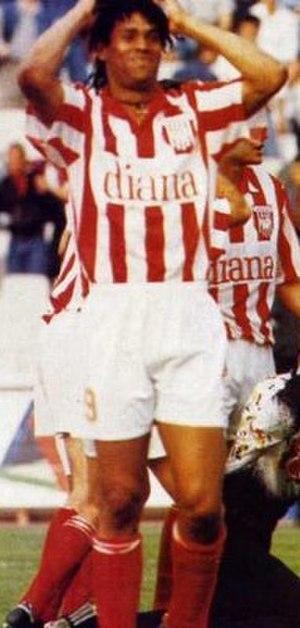
Daniel Batista Lima est un footballeur d'origine cap-verdienne et international grec des années 1980 et 1990. Attaquant de talent, il fut surnommé le Gullit du pauvre et est l'un des joueurs les plus emblématiques de l'histoire de l'Ethnikós Le Pirée et surtout de l'AEK Athènes FC.